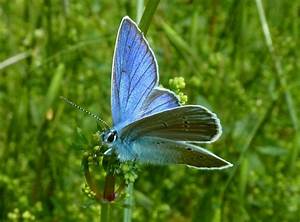
Label: butterfly